Warcraft III: Reign of Chaos

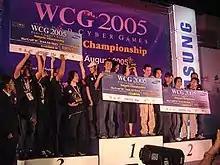
The top three placed teams from the first World Cyber Games "Defense of the Ancients" championship

"Warcraft III" has been an influence on real-time strategy games, especially the addition of role-playing elements and heroes as units. More than the game itself, mods created with the "World Editor" led to lasting changes and inspired many future games. "Defense of the Ancients (DotA)" paved the way for the multiplayer online battle arena genre, inspiring the creation of the mod's standalone sequel, "Dota 2," and games such as "League of Legends," "Heroes of Newerth," and "Heroes of the Storm." Blizzard pointed to "DotA" as an example of what dedicated mapmakers can create using strong developer's tools. "DotA All-stars" became an important tournament scenario, starting with its prominence at the debut of Blizzard's BlizzCon convention in 2005. Since then, MOBAs have had a big impact on the development of esports, becoming some of the most watched games in the world. The "World Editor" was used as a tool for creating many popular tower defense custom maps that served as inspiration for the standalone tower defense games, such as "Plants vs. Zombies."